American rock

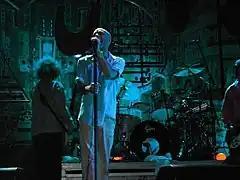
R.E.M. was a successful alternative rock band in the 1980s

In the late 1970s Eddie Van Halen established himself as a metal guitar virtuoso after his band's self-titled 1978 album.